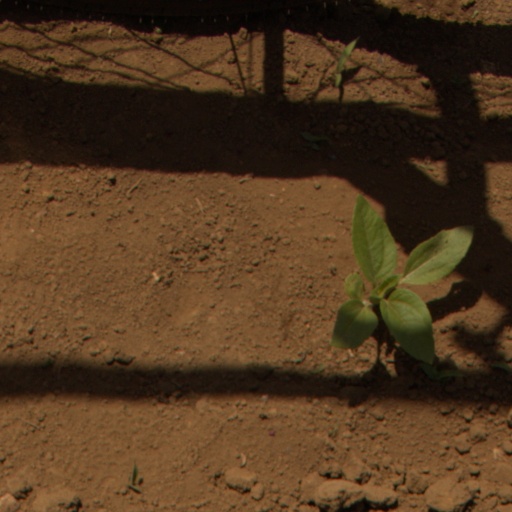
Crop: Jerusalem artichoke